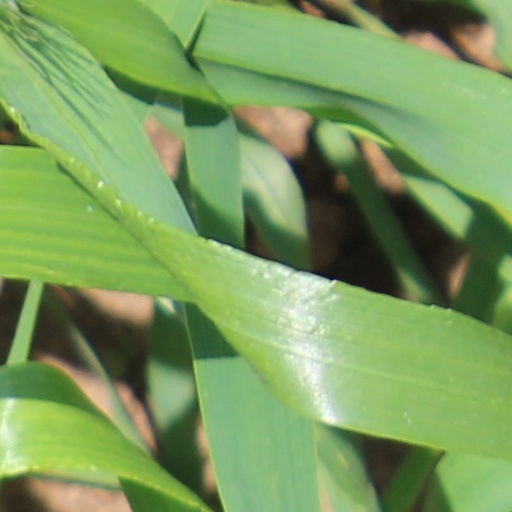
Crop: wheat